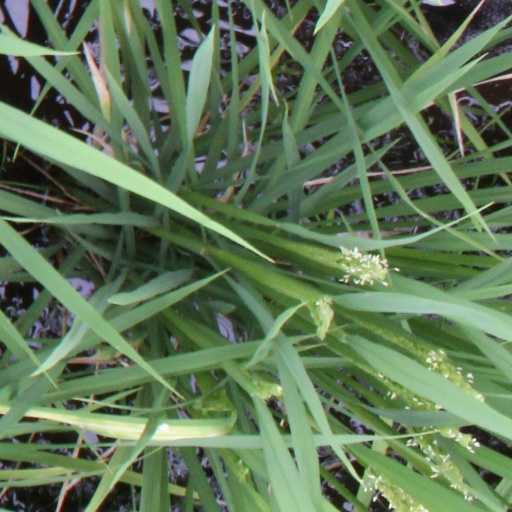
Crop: rice